Kent State Golden Flashes football

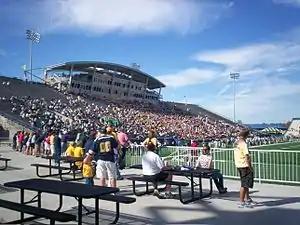
West stands in a 2008 game at Dix Stadium against the Ohio Bobcats.

Despite the overall lack of success in the program, Kent State has produced a number of standouts including several prominent figures in college football, the Canadian Football League and in the National Football League.